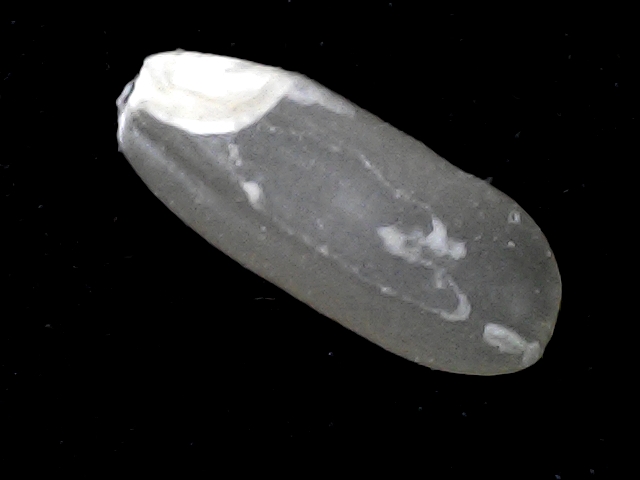
Rice variety: BR22